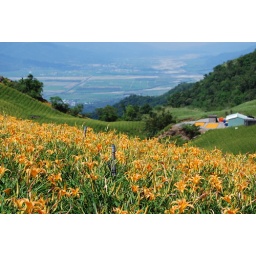
Day Lily field over a hill (Liushidansha), Hualian County, Taiwan